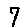
Label: 7